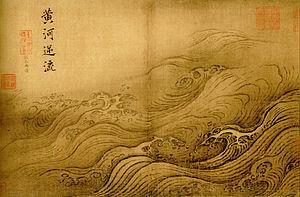
Les divagations du fleuve Jaune désignent les changements de lit du fleuve Jaune dans son cours inférieur depuis l'établissement de la civilisation chinoise il y a plusieurs millénaires. Ces modifications du tracé du fleuve proviennent de la topographie régionale, de la forte charge sédimentaire de ses eaux charriant de grandes quantités de limon et de l'édification de levées, que ce soit de manière naturelle ou anthropique. La particularité de ces divagations dans le cas de ce fleuve tient au fait que celles-ci peuvent déplacer son embouchure de plusieurs centaines de kilomètres le long du littoral au point de la faire passer de part et d'autre de la péninsule du Shandong suivant les époques.
Si l'encre de Chine est très vraisemblablement originaire de ce pays, et bien que son principe de fabrication soit à peu près stable, il a existé une variété infinie d'« encres de Chine » différentes selon les lieux et les époques.